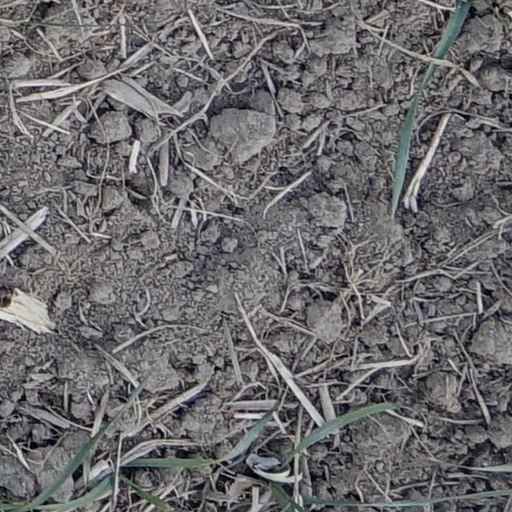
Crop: wheat